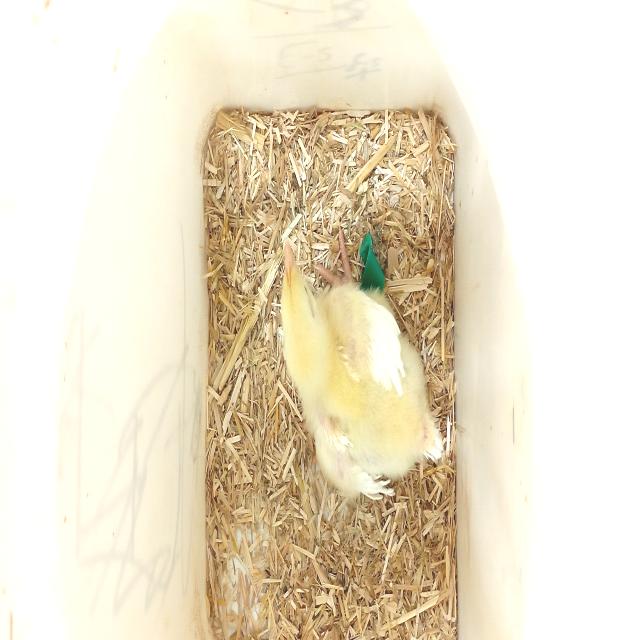
Weight: 200 g